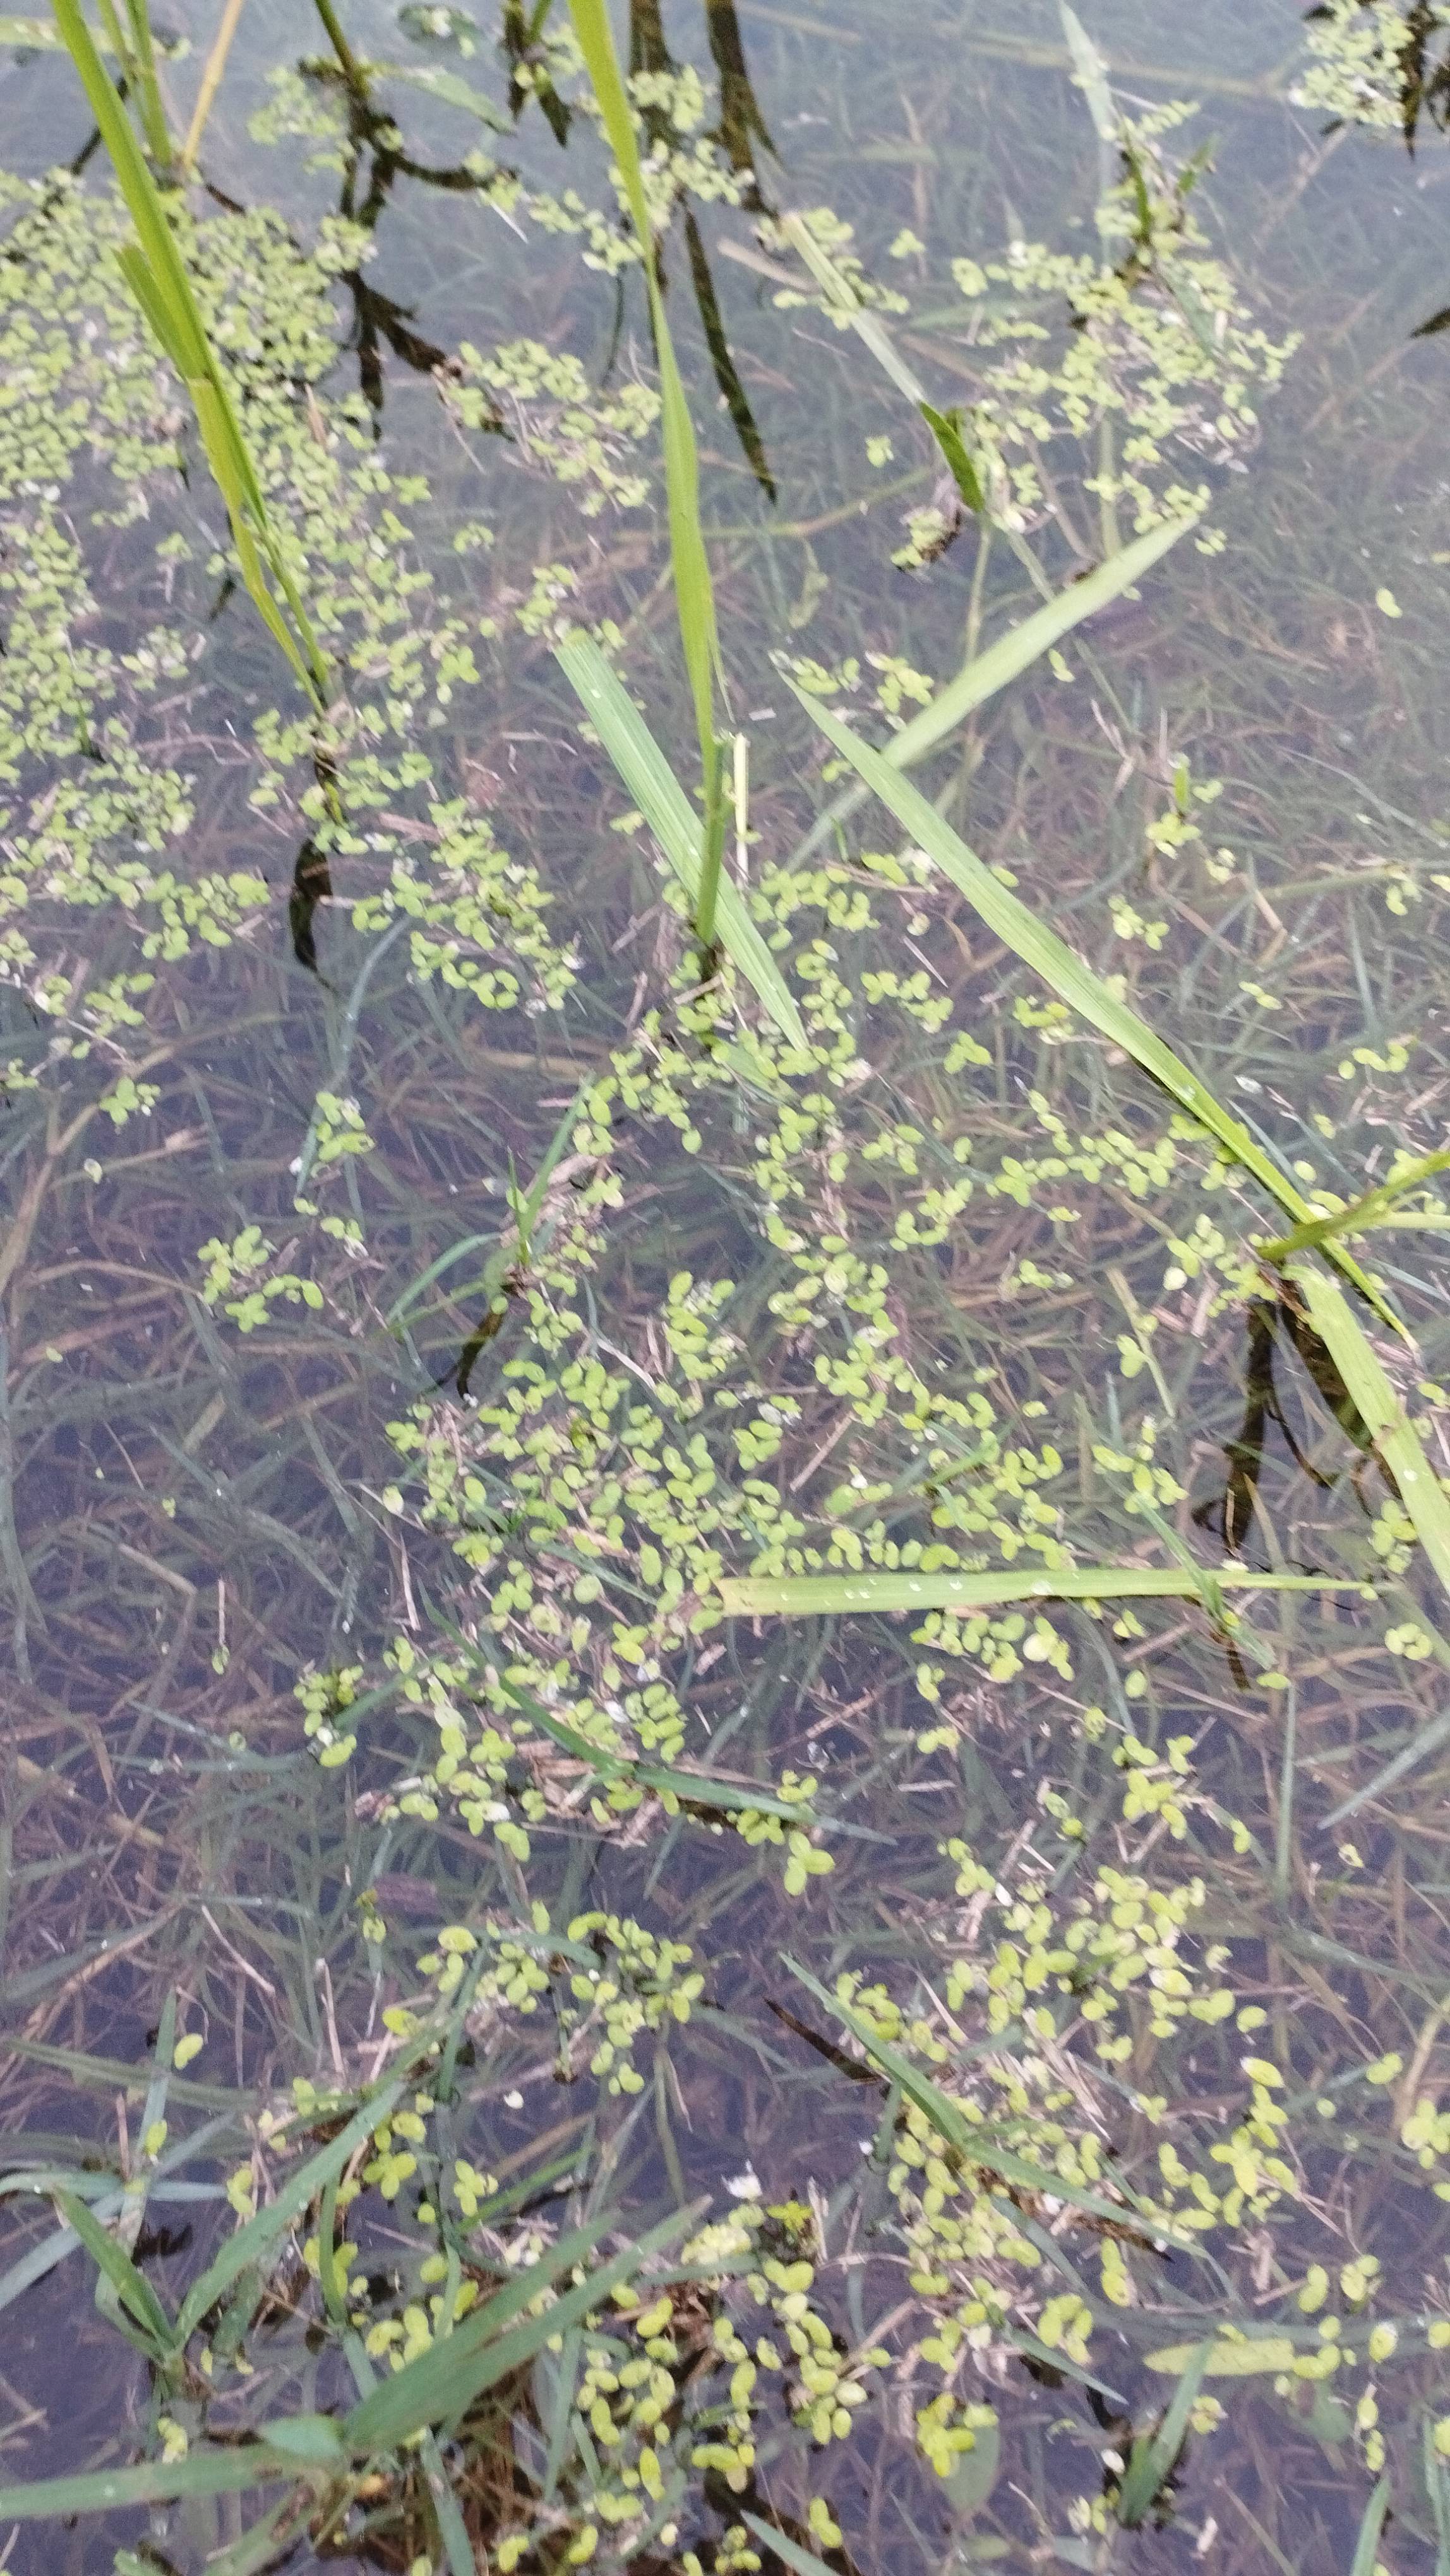
Species: Common Duckweeds (Lemna minor)